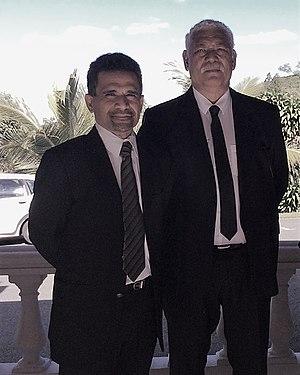
Leaders du Rassemblement Démocratique Océanien
Le Rassemblement démocratique océanien est un parti politique composé essentiellement de ressortissants Wallisiens et Futuniens de Nouvelle-Calédonie.